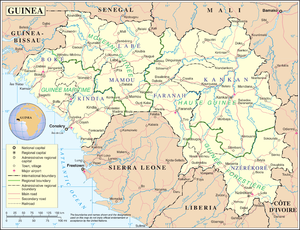
La subdivision de la Guinée en sous-entités territoriales.
La Moyenne-Guinée est une région naturelle de la république de Guinée. Elle correspond au massif montagneux du Fouta-Djalon, auquel il faut ajouter les plaines près de la frontière avec le Sénégal, entourées des derniers contreforts du massif.